Kewpie (drag artist)

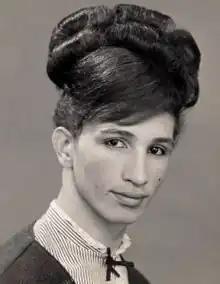
Kewpie in her late teens

Kewpie (1942–2012) was a South African drag queen and hairdresser. She was a gender fluid individual who preferred feminine pronouns. Kewpie worked as a hairdresser in District Six and her salon became the center of the queer and drag community. She performed under the stage name of Capucine. Kewpie's large collection of photos is owned by the Gay and Lesbian Memory in Action (GALA) and documents queer life during apartheid.